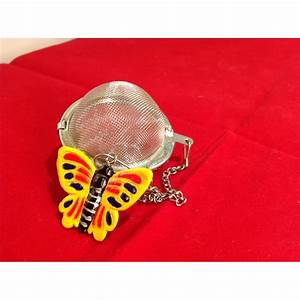
Label: farfalla